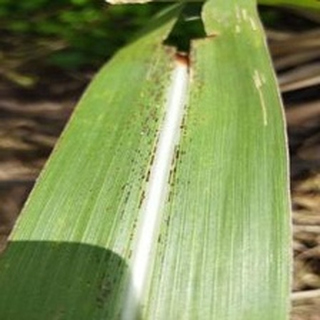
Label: sugarcane_rust